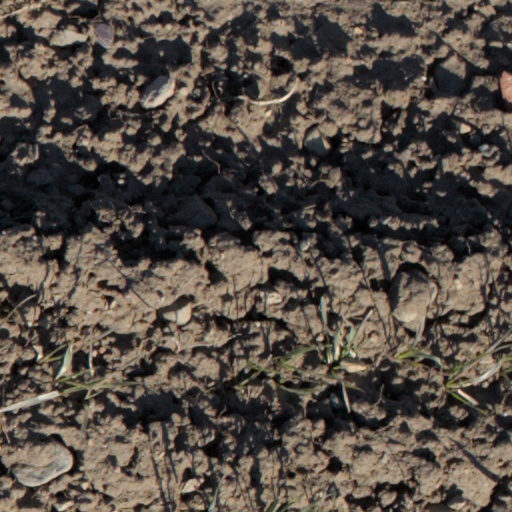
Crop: wheat